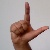
The image shows a hand gesture representing the letter 'L' in Indian Sign Language.